Turbine blade

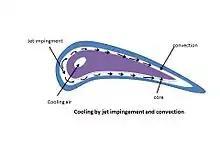
Impingement

A variation of convection cooling, impingement cooling, works by hitting the inner surface of the blade with high velocity air. This allows more heat to be transferred by convection than regular convection cooling does. Impingement cooling is used in the regions of greatest heat loads. In case of turbine blades, the leading edge has maximum temperature and thus heat load. Impingement cooling is also used in mid chord of the vane. Blades are hollow with a core. There are internal cooling passages. Cooling air enters from the leading edge region and turns towards the trailing edge.